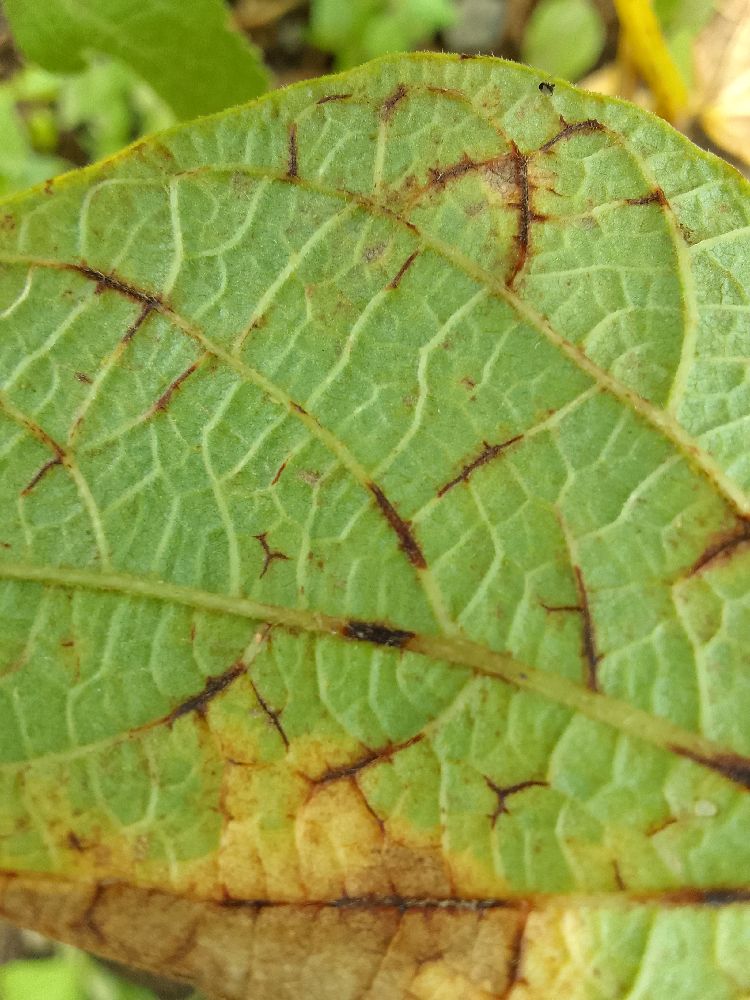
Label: anthracnose